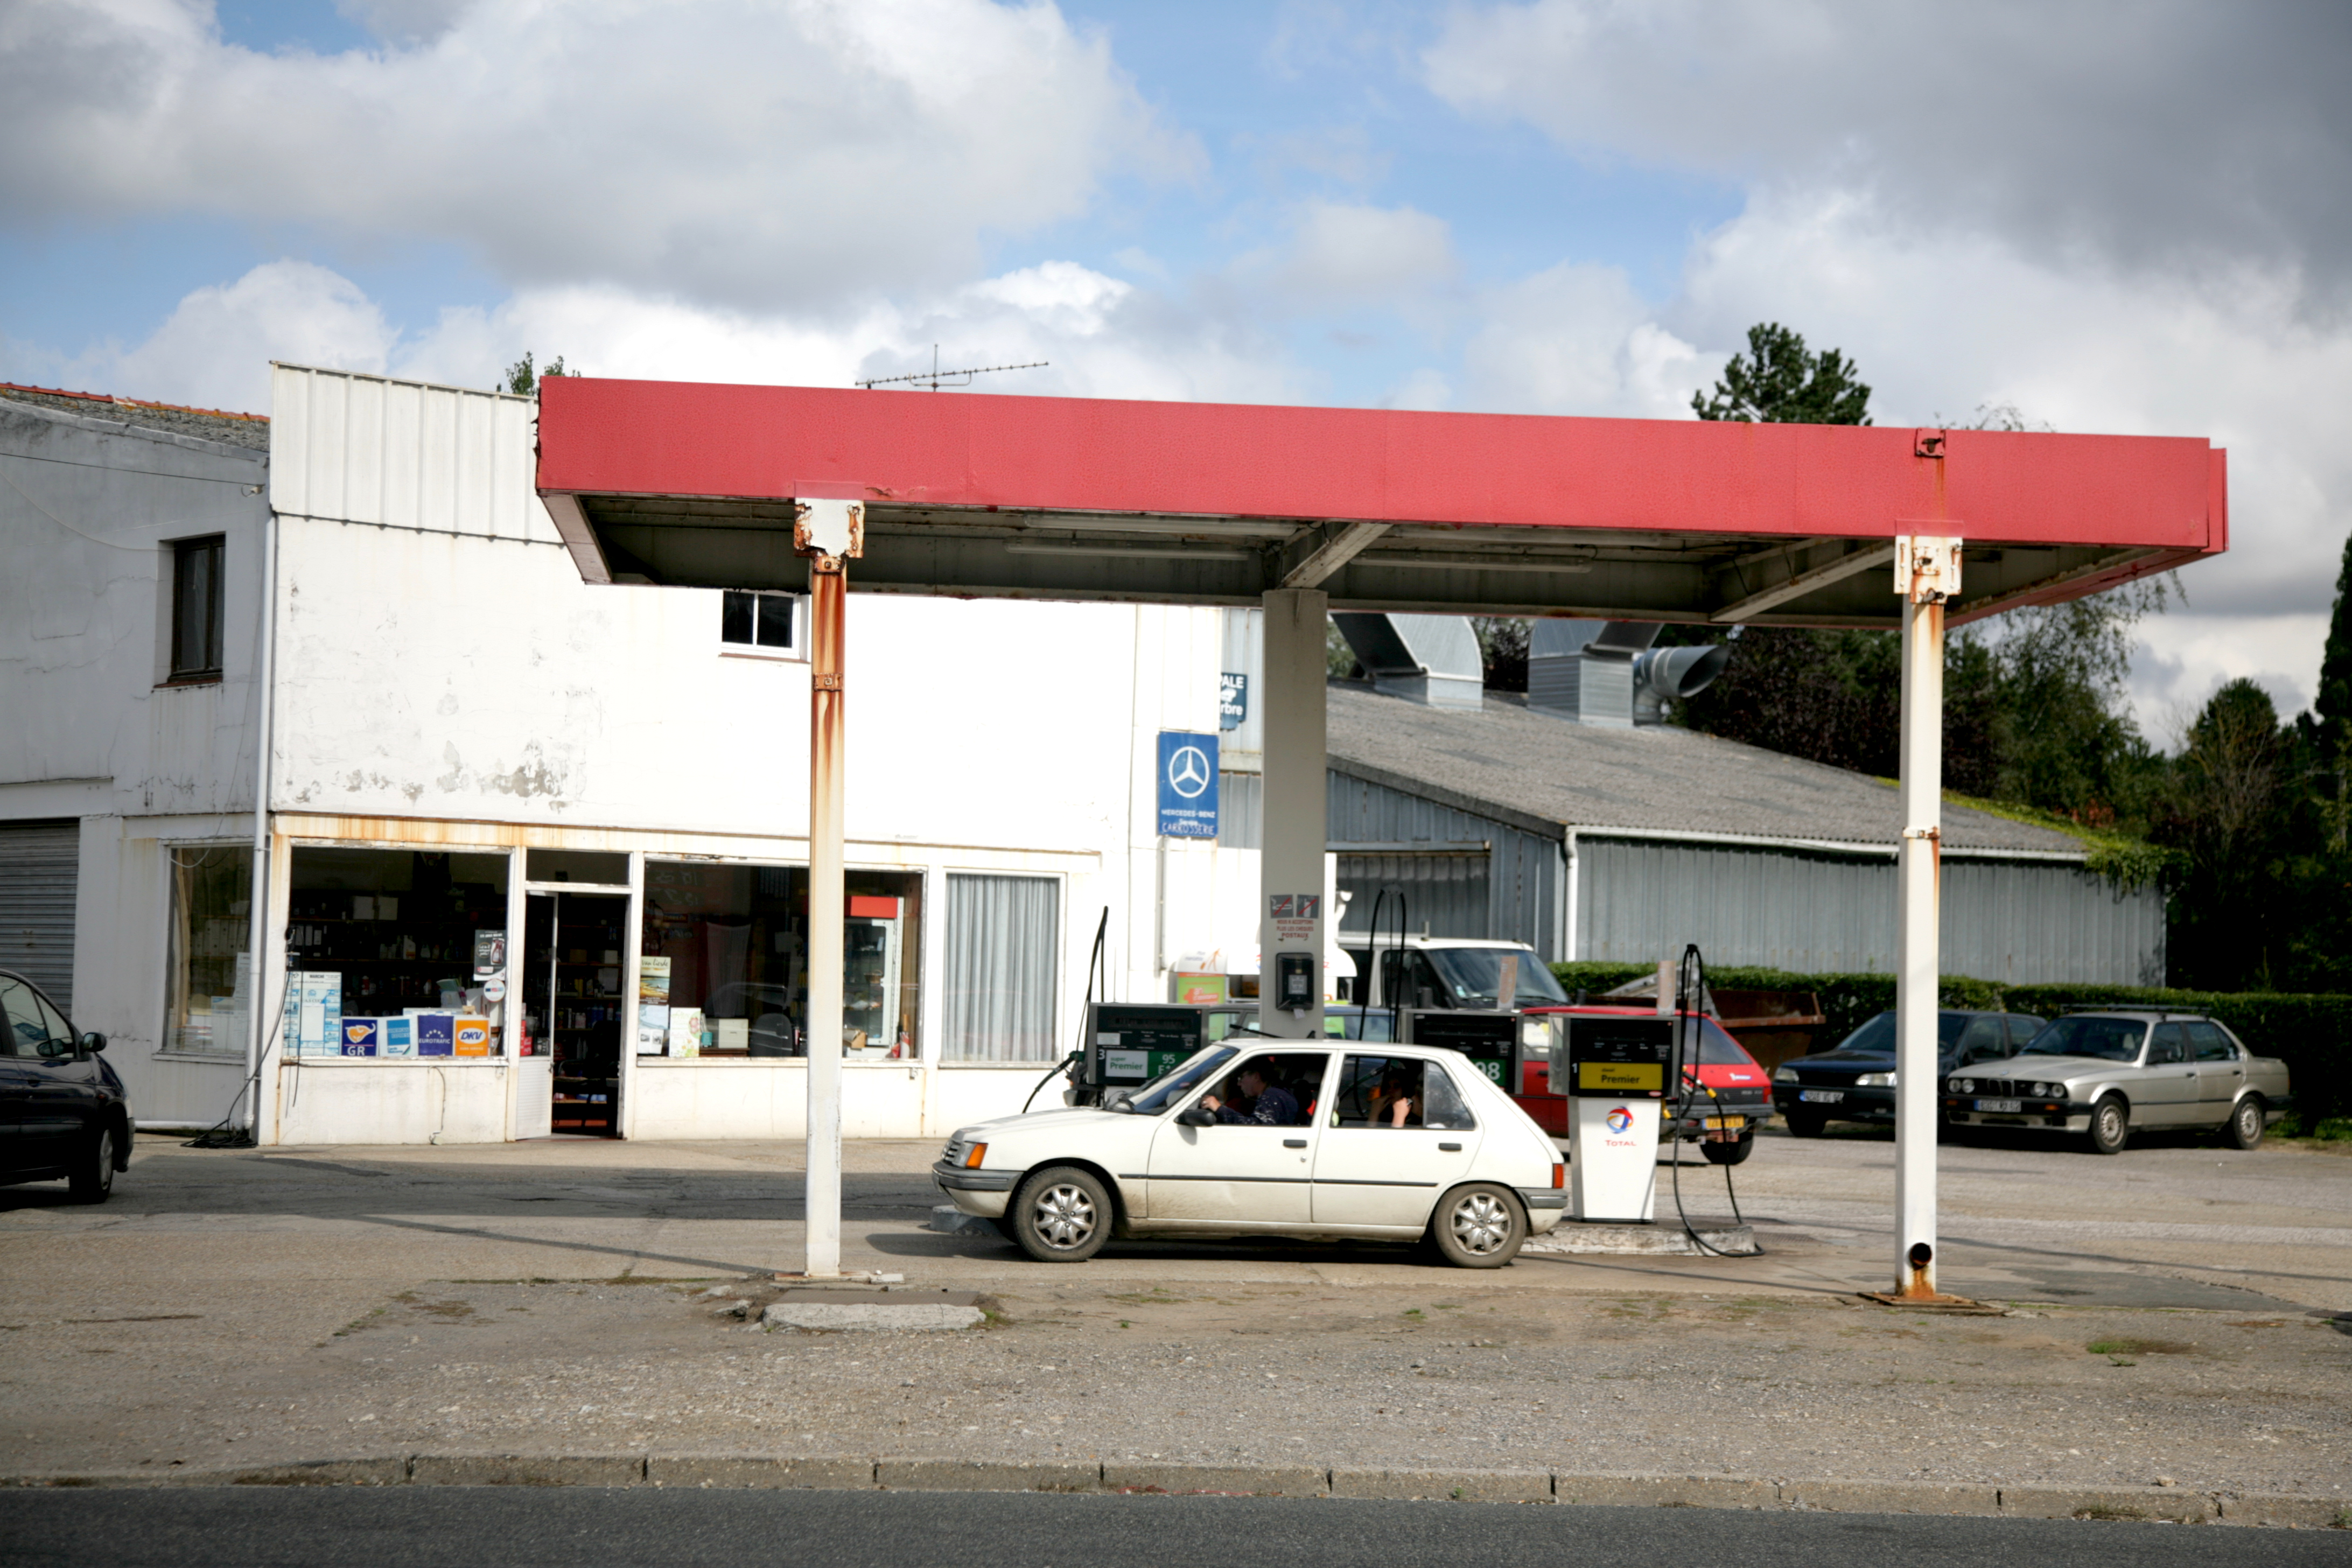
building, transport, france, garage, francia, gasoline, peugeot, frankrijk, frankreich, gasstation, oil, pasdecalais, cotedopale, pasdecaials, trpied, 205, tankstelle, garaje, peugeot205, desertification, stationservice, tankstation, ptrole, wstenbildung, essence, filling station